Supermarine Seamew

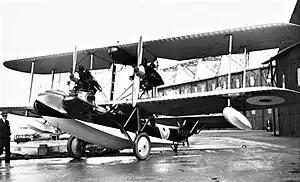

The Supermarine Seamew was a British twin engined amphibious aircraft built by Supermarine at their works in Woolston, Southampton. It was intended as a small, shipborne reconnaissance aircraft. It was designed in 19251927 by R. J. Mitchell to meet the Air Ministry's specification 29/24. It was the first aeroplane built by Supermarine to incorporate metal in the construction; two machines were built. Mitchell planned a civilian version of the aircraft, to accommodate up to six passengers.